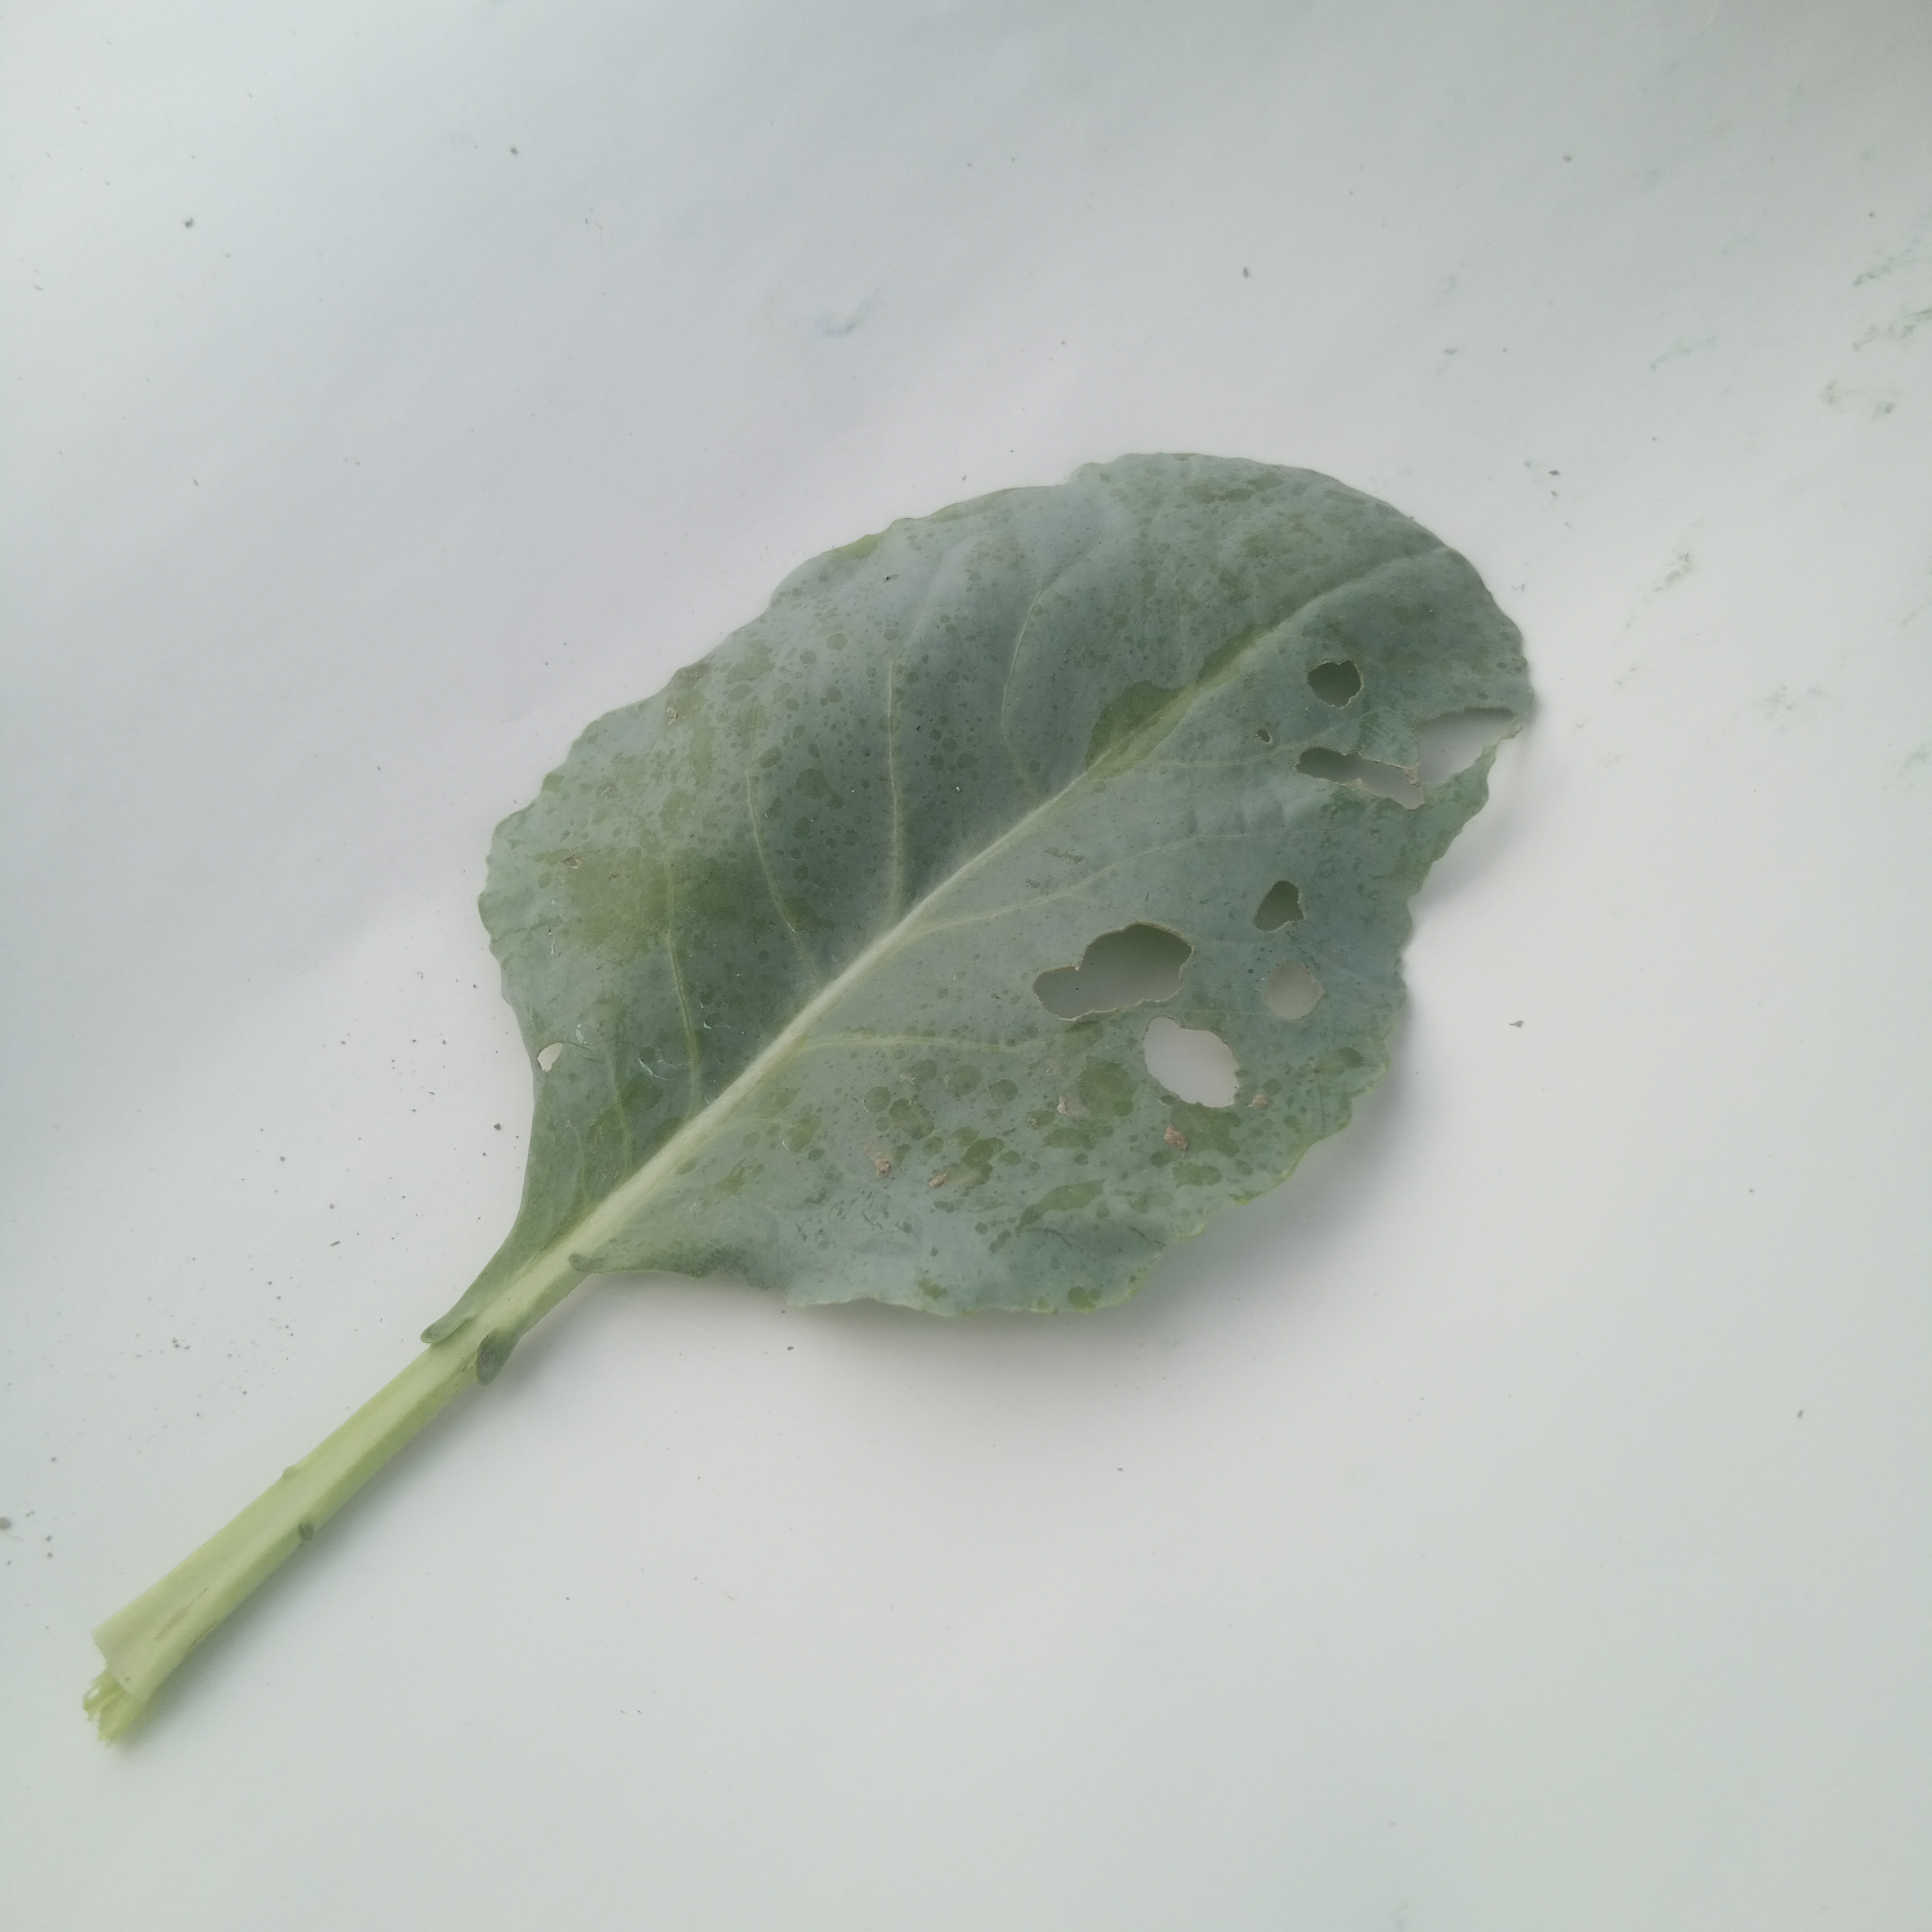
Label: Insect Hole